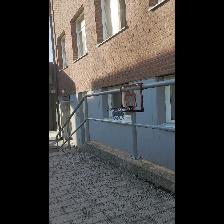
Label: NonHuman